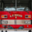
Label: truck